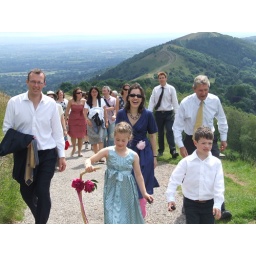
Nearly at the Worcester Beacon, signs of our guests and (optional) dress code suffering in the sun...